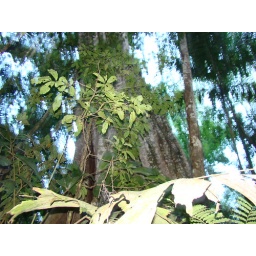
Large ficus tree on Tambopata river side lake in Amazon rainforest (Peru)